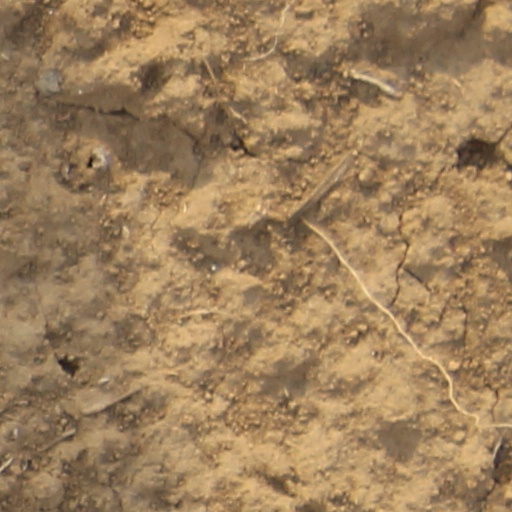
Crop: wheat